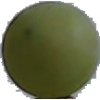
Label: Grape White 4